Joaquin Mir Trinxet

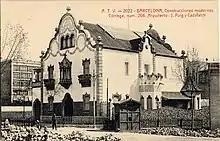
"Casa Trinxet"

Mir Trinxet summed up his private art manifesto in 1928: "All I want is for my works to lighten the heart and flood the eyes and the soul with light."